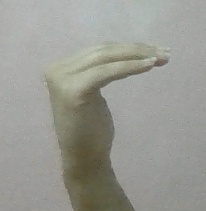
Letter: haa